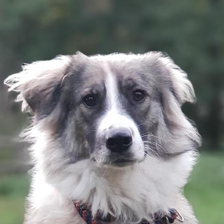
Label: animals